Nicholas Georgescu-Roegen

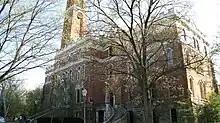
Vanderbilt University

During his years at Vanderbilt University, Georgescu-Roegen pursued an impressive academic career. He held numerous visiting appointments and research fellowships across the continents, and served as editor of a range of academic journals, including the "Econometrica". He received several academic honours, including the distinguished Harvie Branscomb Award, presented in 1967 by his employer, Vanderbilt University. In 1971, the very same year his magnum opus was published, he was honoured as Distinguished Fellow of the American Economic Association.